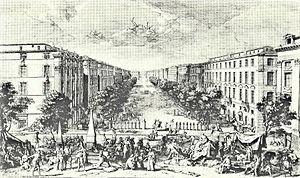
Cette page concerne l’année 1720 du calendrier grégorien.